Thomas the Apostle

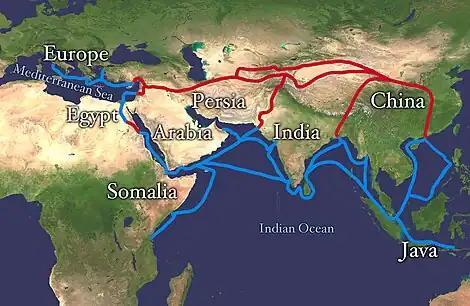
Map of ancient Silk Road and Spice Route

According to traditional accounts of the Saint Thomas Christians of India, the Apostle Thomas landed in Muziris (Cranganore) in present day Kerala in 52 CE, and was martyred in Mylapore, near Madras in 72 CE. But the visit of St. Thomas is still a matter of dispute among historians.He is believed by the Saint Thomas Christian tradition to have established seven churches (communities) in Kerala at Kodungallur, Palayoor, Kottakkavu (Paravur), Kokkamangalam, Niranam, Nilackal (Chayal), Kollam, and Thiruvithamcode. Thomas baptized several families. Many families claim to have origins almost as far back as these, and the religious historian Robert Eric Frykenberg notes that: "Whatever dubious historicity may be attached to such local traditions, there can be little doubt as to their great antiquity or to their great appeal in the popular imagination."